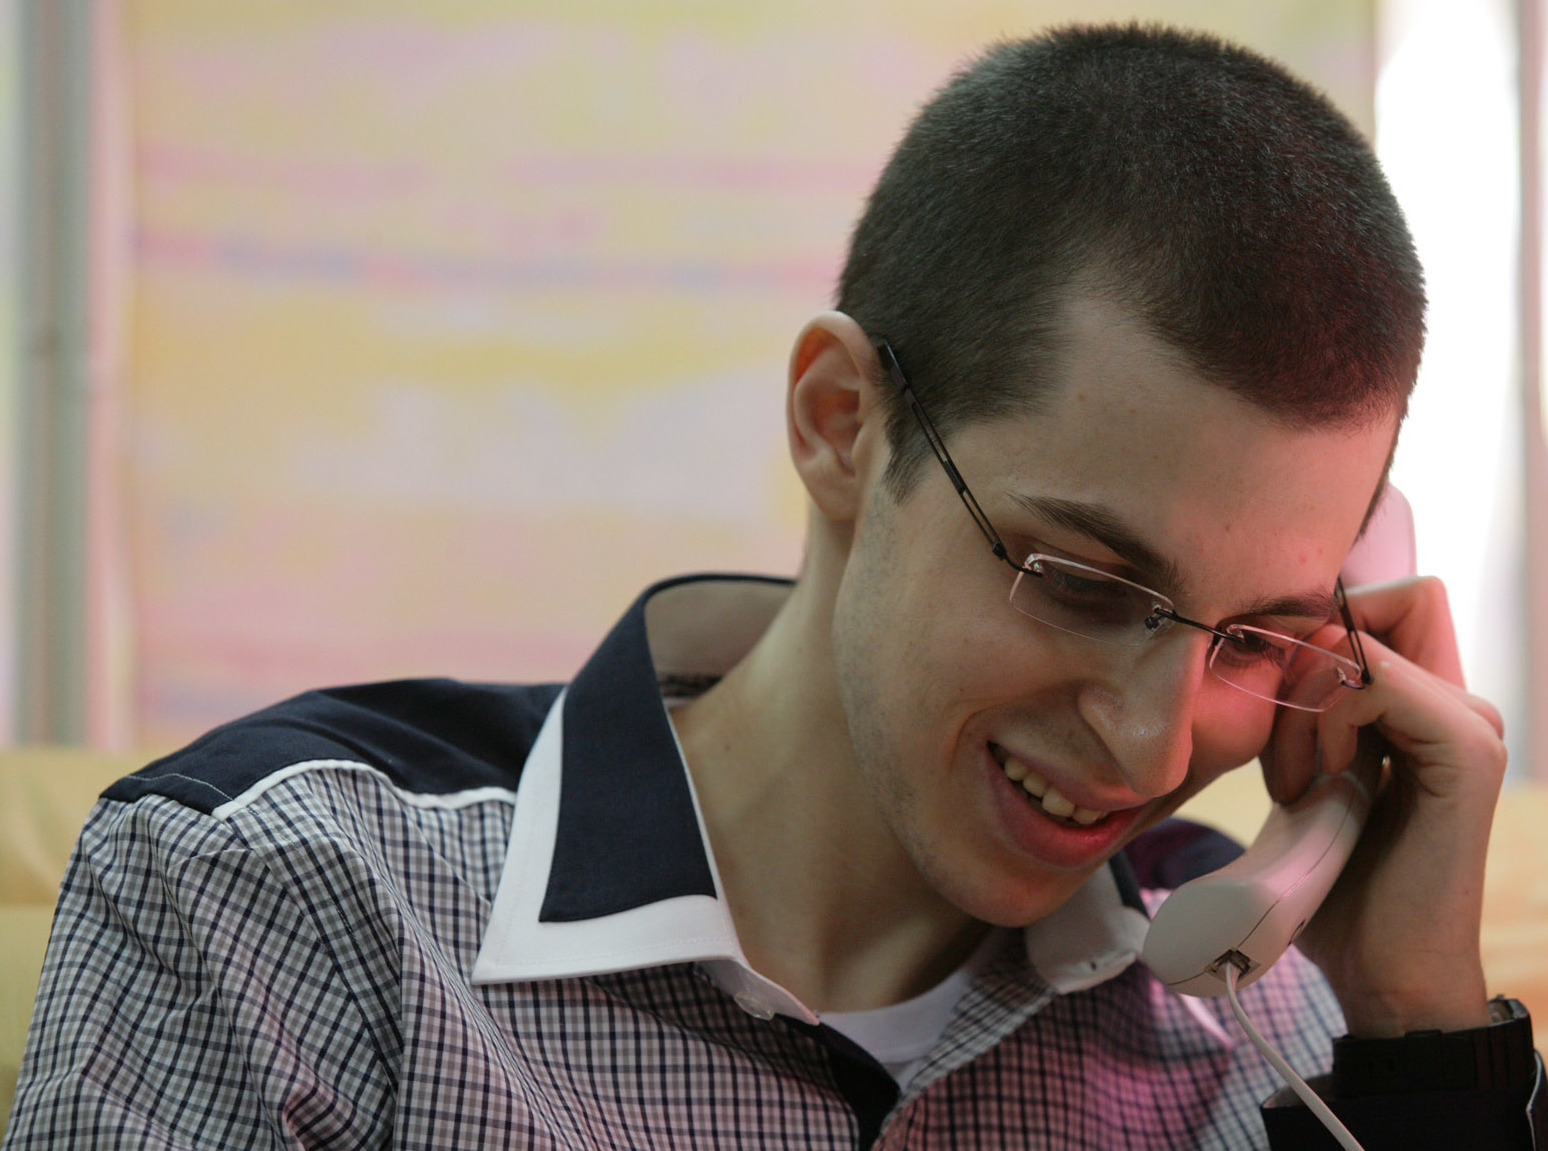
กิลัด ชาลิต

ไฟล์:Flickr - Israel Defense Forces - After 5 Years of Captivity.jpg|thumb|200px|กิลัด ชาลิตเมื่อวันที่ 18 ตุลาคม พ.ศ. 2554
กิลัด ชาลิต (, ; เกิด 28 สิงหาคม พ.ศ. 2529) เป็นพลเมืองอิสราเอล-ฝรั่งเศส และทหารกองกำลังป้องกันอิสราเอล (IDF) เมื่อวันที่ 25 มิถุนายน พ.ศ. 2549 เขาถูกจับตัว ในอิสราเอลโดยกลุ่มติดอาวุธฮามาสในการตีโฉบฉวยข้ามพรมแดนผ่านอุโมงค์ใต้ดินใกล้กับพรมแดนที่ติดต่อกับกาซา กลุ่มฮามาสจับตัวเขาอยู่นานกว่าห้าปี กระทั่งเขาได้รับการปล่อยตัวเมื่อวันที่ 18 ตุลาคม พ.ศ. 2554
ชาลิตถูกลักพาตัวใกล้กับจุดผ่านแดนเคเล็มชาลอมในอิสราเอล และถูกจับเป็นตัวประกันโดยฮามาส ณ ตำแหน่งที่ไม่ทราบในฉนวนกาซา วันที่ 18 ตุลาคม พ.ศ. 2554 เขาได้รับการปล่อยตัวในข้อตกลงให้อิสรภาพแก่เขาหลังถูกโดดเดี่ยวและควบคุมตัวนานกว่าห้าปี แลกกับนักโทษชาวปาเลสไตน์รวม 1,027 คน ซึ่งในจำนวนนี้มีหลายคนถูกตัดสินว่าฆาตกรรมและดำเนินการก่อการร้ายต่อพลเรือนอิสราเอล &nbsp;– "Haaretz", – UPI&nbsp;– "Kidnapped soldier Gilad Shalit" "In Shalit deal, Israel did cross its own red lines." "Haaretz Newspaper", 14 October 2011.
ระหว่างการถูกควบคุมตัว ฮามาสปัดคำร้องจากคณะกรรมาธิการกาชาดสากล (ICRC) ที่ขออนุญาตเยี่ยมชาลิต โดยอ้างว่า ผู้ช่วยเหลือทางมนุษยธรรมและแพทย์กาชาดอาจทรยศบอกตำแหน่งที่ฮามาสควบคุมตัวชาลิตไว้เป็นตัวประกัน ด้านผู้อำนวยการใหญ่กาชาด ยีฟส์ ดัคคอร์ ยืนกรานว่า "ครอบครัวชาลิตมีสิทธิตามกฎหมายมนุษยธรรมระหว่างประเทศที่จะติดต่อกับบุตรชาย"
องค์การสิทธิมนุษยชนหลายแห่งว่า เงื่อนไขและข้อกำหนดการกักขังชาลิตนั้นขัดต่อกฎหมายมนุษยธรรมระหว่างประเทศ คณะผู้แทนศึกษาข้อเท็จจริงว่าด้วยความขัดแย้งกาซาสหประชาชาติ (United Nations Fact Finding Mission on the Gaza Conflict) ออกรายงานในเดือนกันยายน พ.ศ. 2552 ซึ่งยังได้เรียกร้องการปล่อยตัวชาลิต "Inquiry into Gaza conflict singles out Israeli policy towards Palestinians for most serious condemnation" ในแถลงการณ์โดวิลล์วันที่ 27 พฤษภาคม พ.ศ. 2554 กลุ่มจี 8 ต้องการให้ปล่อยตัวกิลัด ชาลิต
เพื่อแลกเปลี่ยนกับการปล่อยตัวเขา ฮามาสเรียกร้องให้ปล่อยตัวนักโทษมากกว่า 1,000 คน ซึ่งเป็นชาวปาเลสไตน์ที่กำลังรับโทษจำคุกอยู่ในอิสราเอล เช่นเดียวกับชาวปาเลสไตน์ผู้ถูกพิพากษาและกำลังรับโทษที่เป็นสตรีและที่อายุน้อยทั้งหมด สองปีถัดมา จุดติดขัดสำคัญในการเจรจา คือ การยืนกรานของฮามาสให้ปล่อยตัวมัรวาน บาร์กูฮ์ติ ซึ่งปัจจุบันกำลังรับโทษห้าปีในอิสราเอลข้อหาฆาตกรรม
ชาลิตซึ่งมียศสิบโทเหล่ายานเกราะของ IDF เมื่อครั้งที่เขาถูกลักพาตัวนั้น ได้รับการเลื่อนยศเป็นจ่าสิบตรี จ่าสิบโท และจ่าสิบเอกเมื่อถึงวันก่อนหน้าการปล่อยตัวของเขา "Parents of Gilad Shalit received their son's ranks of Staff Sergeant". Ynet.co.il (20 June 1995). การติดต่อทางเดียวระหว่างชาลิตกับโลกภายนอกหลังการจับกุมและก่อนการปล่อยตัว มีจดหมายสามฉบับ เทปเสียง และดีวีดี ซึ่งอิสราเอลได้รับโดยแลกเปลี่ยนกับการปล่อยตัวนักโทษปาเลสไตน์หญิง 20 คน
== อ้างอิง ==
== แหล่งข้อมูลอื่น ==
* Gilad.org – Official site maintained by Shalit's family
หมวดหมู่:ทหารชาวอิสราเอล
หมวดหมู่:ชาวยิวอิสราเอล
หมวดหมู่:ชาวอิสราเอลเชื้อสายฝรั่งเศส